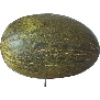
Label: Melon Piel de Sapo 1